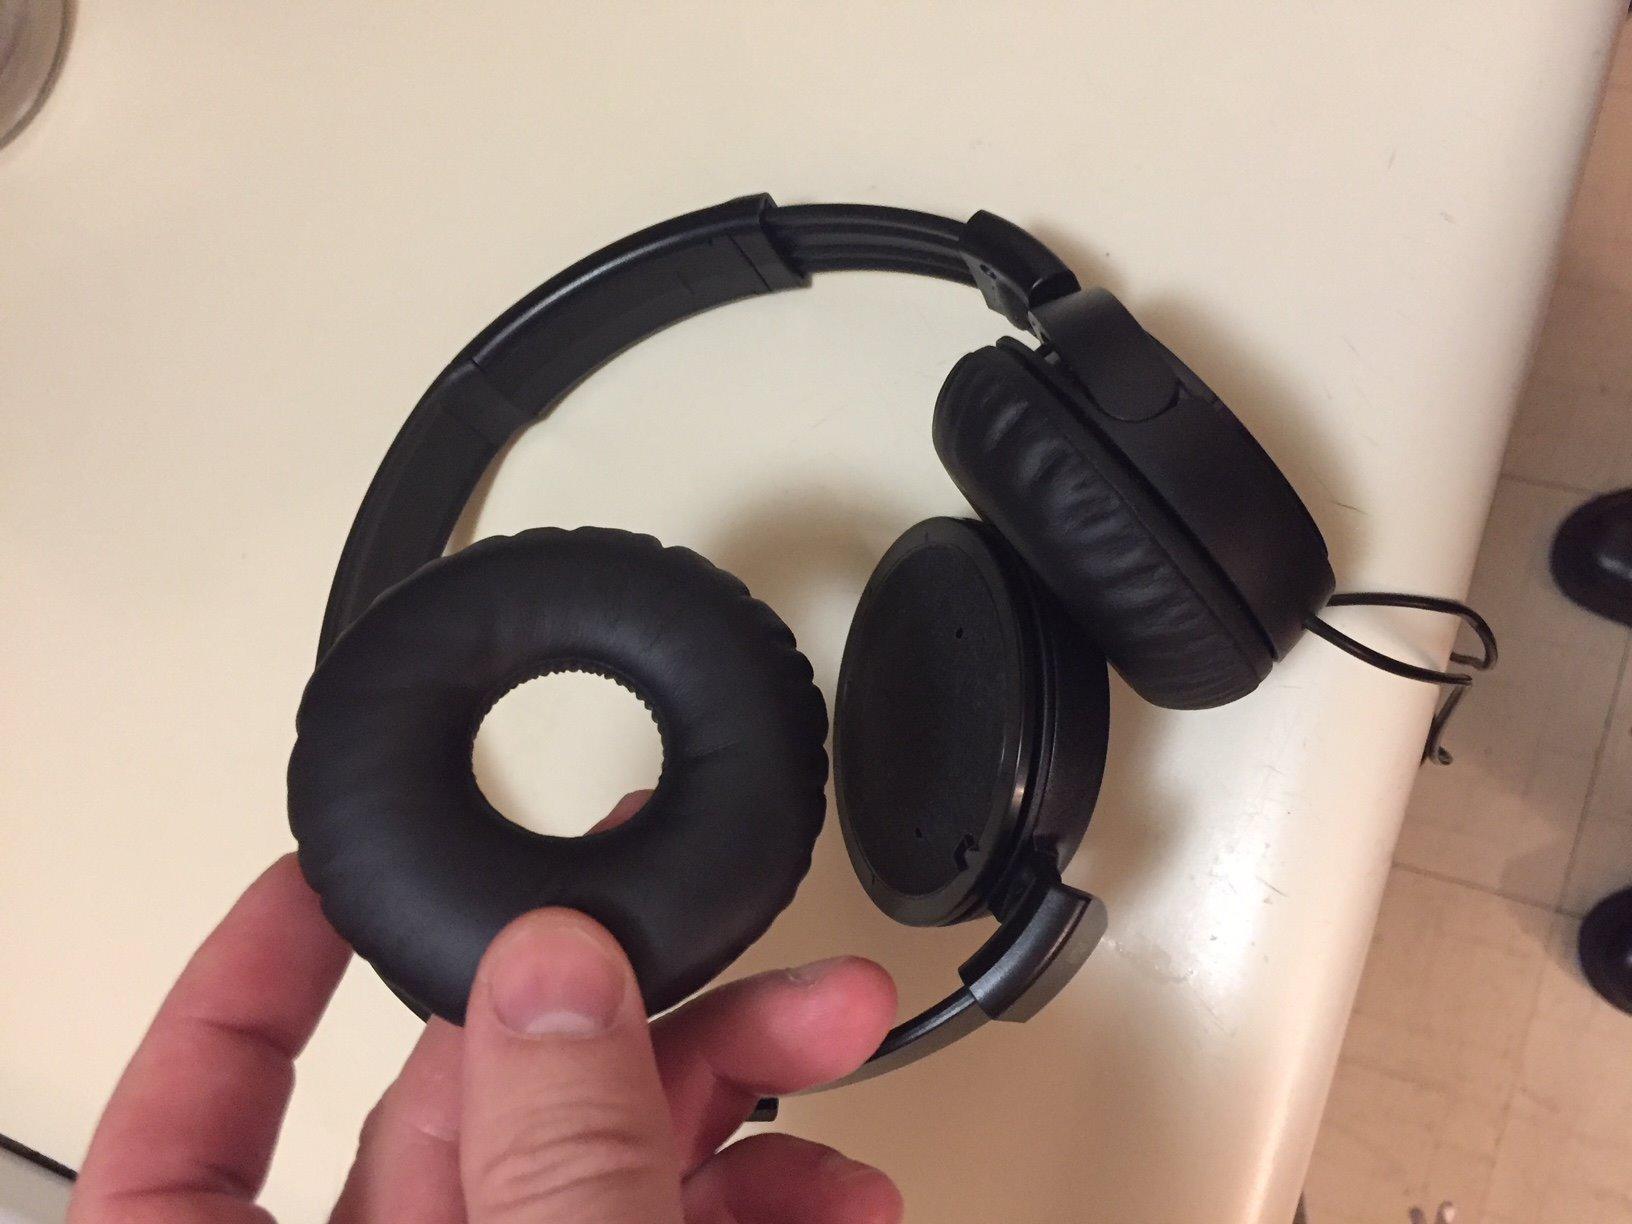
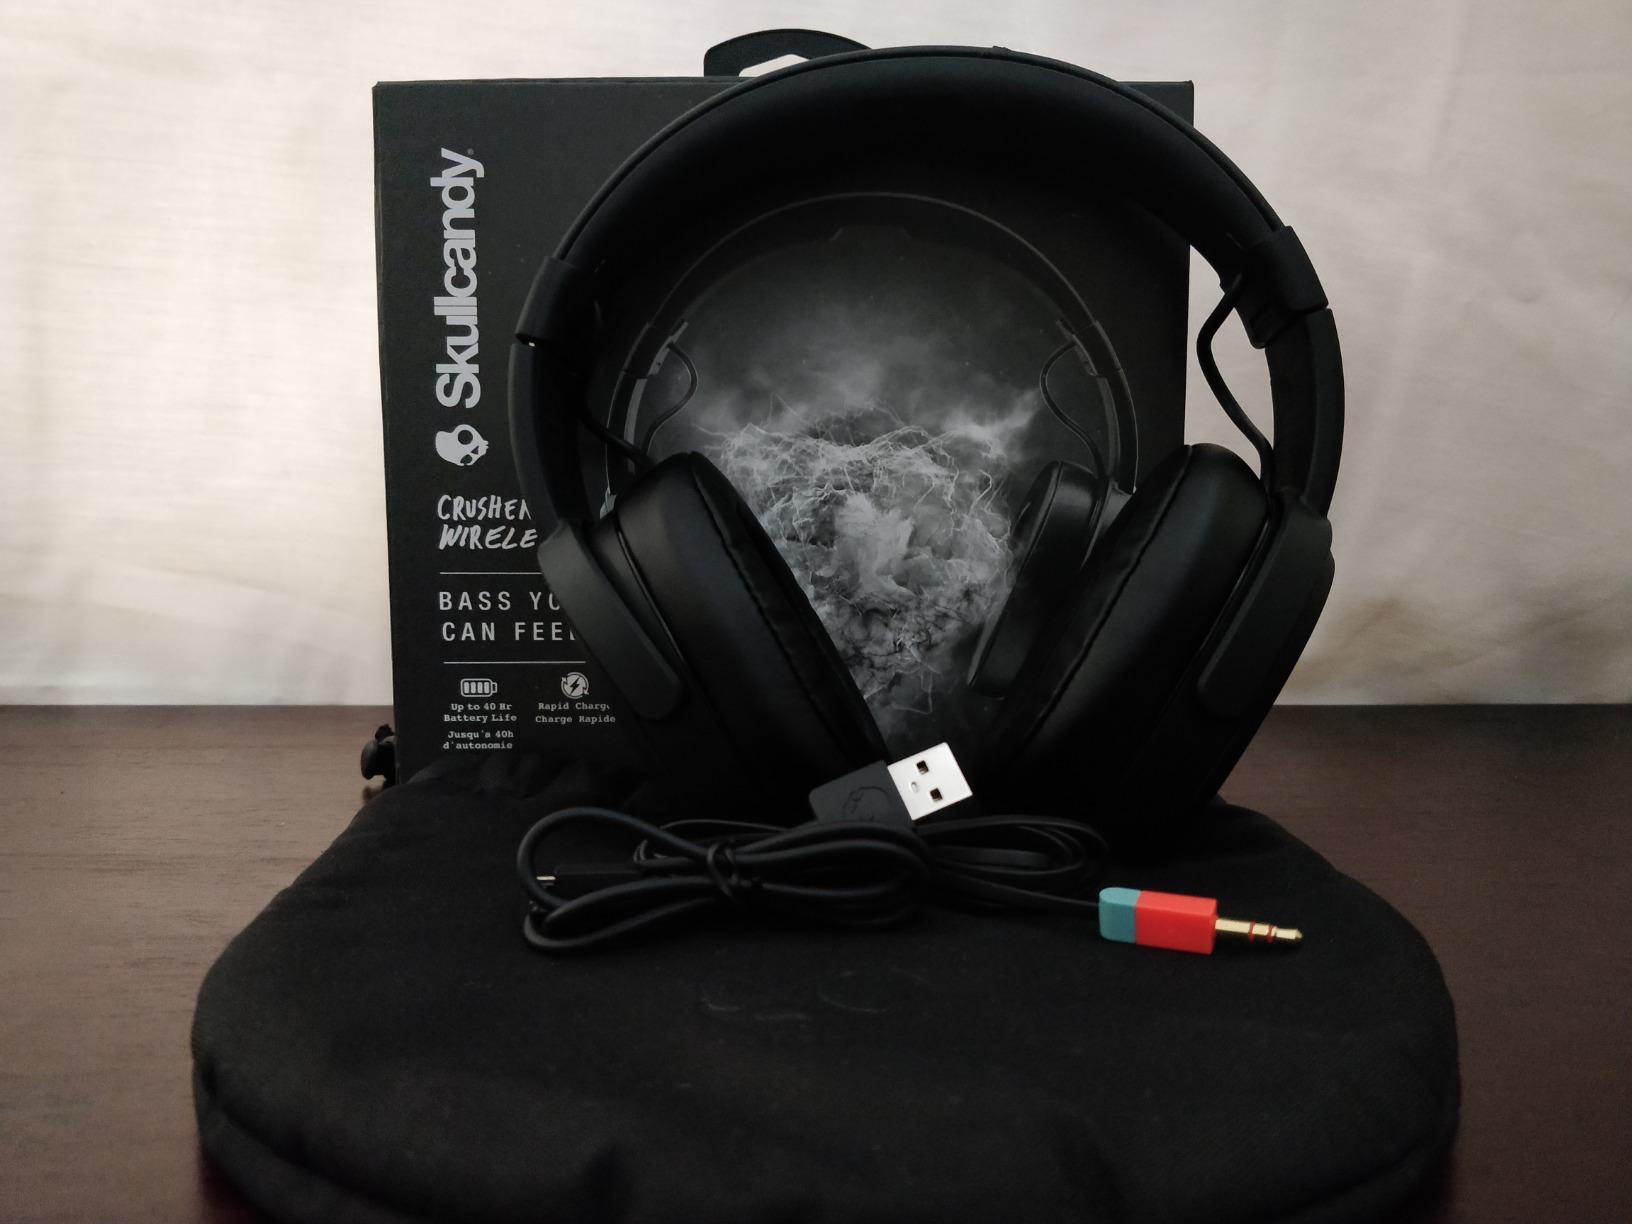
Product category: headphones
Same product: no